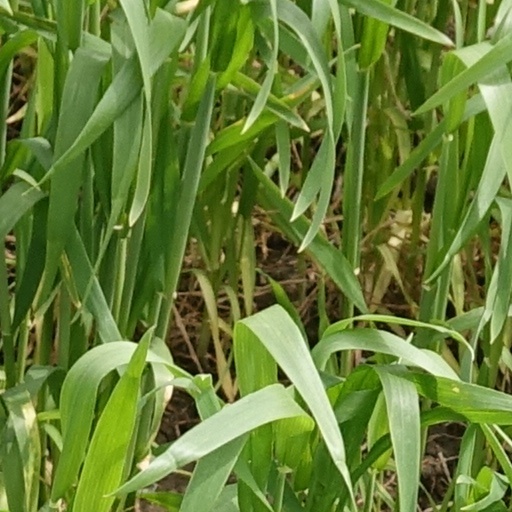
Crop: wheat